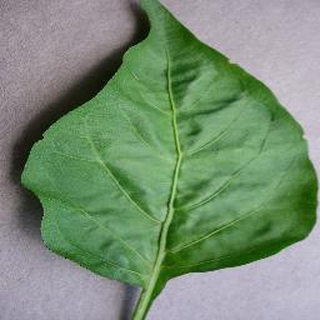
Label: healthy_bell_pepper